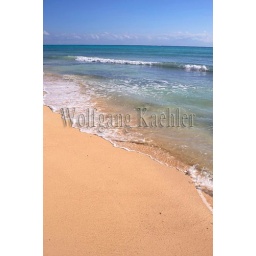
Mexico, near cancun, playa del carman, surf on white sand beach